Jamal Khashoggi

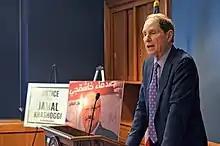
U.S. Senator Ron Wyden at "Justice for Jamal: The United States and Saudi Arabia One Year After the Khashoggi Murder", the Project on Middle East Democracy (POMED) and 12 other human rights organizations held a public event on Capitol Hill to commemorate his life, to call for accountability, and to cast a light on the repression of those who are perceived to be critical of Crown Prince bin Salman and his regime.

Immediately following the assassination, politicians were divided as to which, if any, economic or other sanctions should be applied to Saudi Arabia.